Logistics Vehicle System

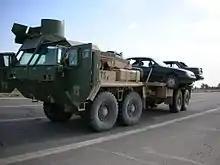
LVS Flatbed variant (MK48/14) with MAK armor kit and ring-mount weapons turret

The LVS is composed of a Front Power Unit (FPU) coupled to a Rear Body Unit (RBU). The FPU can be driven on its own. When describing a truck it is remarked by the combination of both units, for example, an MK48 FPU attached to an MK18 RBU is called a "48/18". For MK16's, which tow M870 semi-trailers, the type of trailer is added as well, i.e. "48/16/870A2".